Eric Brown (pilot)

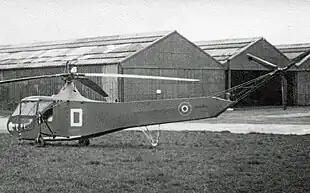
A Royal Air Force Hoverfly I of the type flown by Brown from Speke to Farnborough in 1945

In February 1945, Brown learned that the Aerodynamics Flight had been allocated three Sikorsky R-4B Hoverfly/Gadfly helicopters. He had never seen one of these machines, so a trip to Farnborough was arranged and Brown had a short flight as a passenger in one. A few days later, Brown and Martindale were sent to RAF Speke to collect two new R-4Bs.